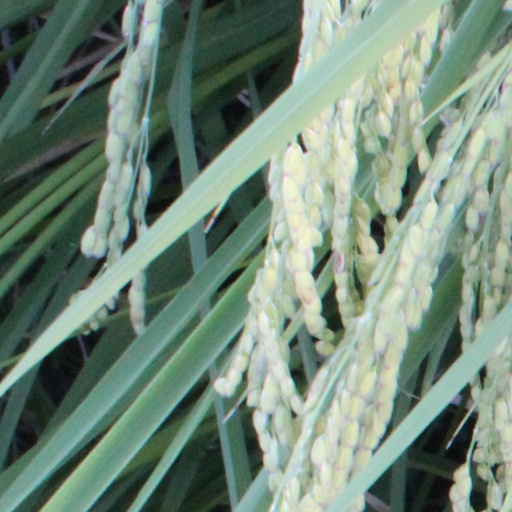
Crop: rice